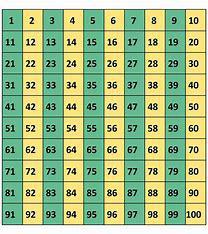
Brand: ON
Model: 100